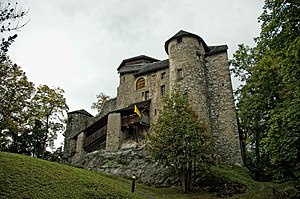
Dornbirn / Erhverv / Museer & seværdigheder
Schloss Glopper
Dornbirn er en by i det vestlige Østrig, med et indbyggertal på cirka 46.000, og er hovedby i et forvaltningsdistrikt af samme navn. Byen ligger i delstaten Vorarlberg, ved bredden af floden Dornbirner Ach. Byen er indbyggertalsmæssigt den største i delstaten, og er et økonomisk og trafikmæssigt knudepunkt for hele regionen.